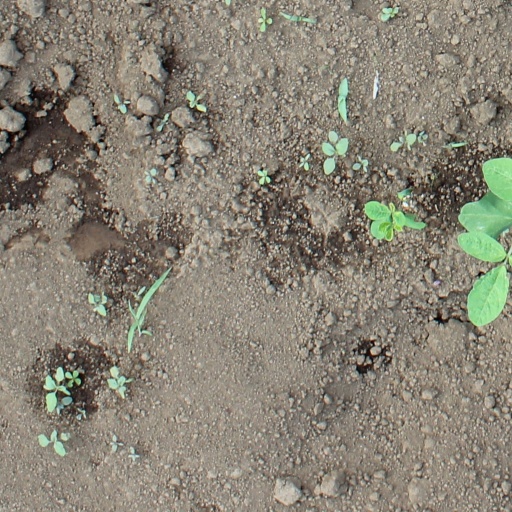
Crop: soybean